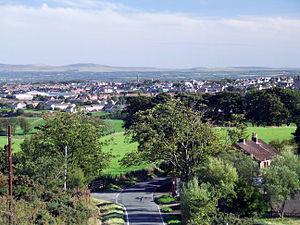
Armadale est une ville d'Écosse, située dans la région du West Lothian, à 38 kilomètres à l'ouest d'Édimbourg.